Tritaki

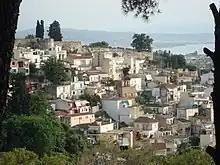
Tritaki

Tritaki is a neighbourhood in the old town of Patras. It consists of a part of the district of Vlatero. The neighborhood is known for its old houses, small pedestrian roads and stairs that lead to the Patra's Castle